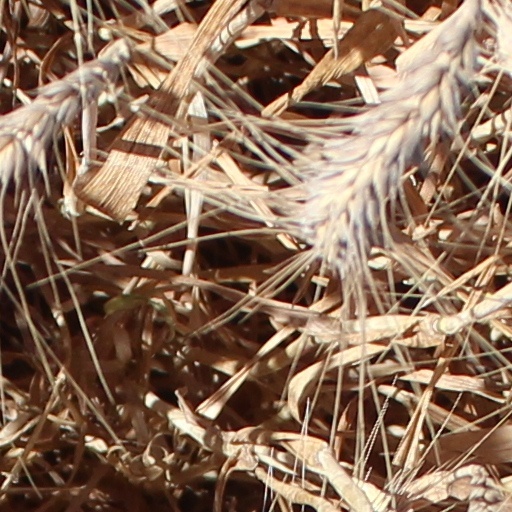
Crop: wheat